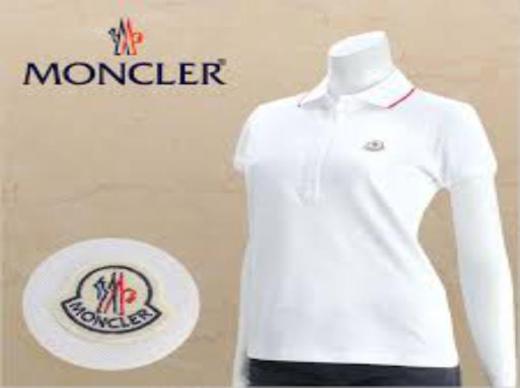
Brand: moncler-1
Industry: Clothes